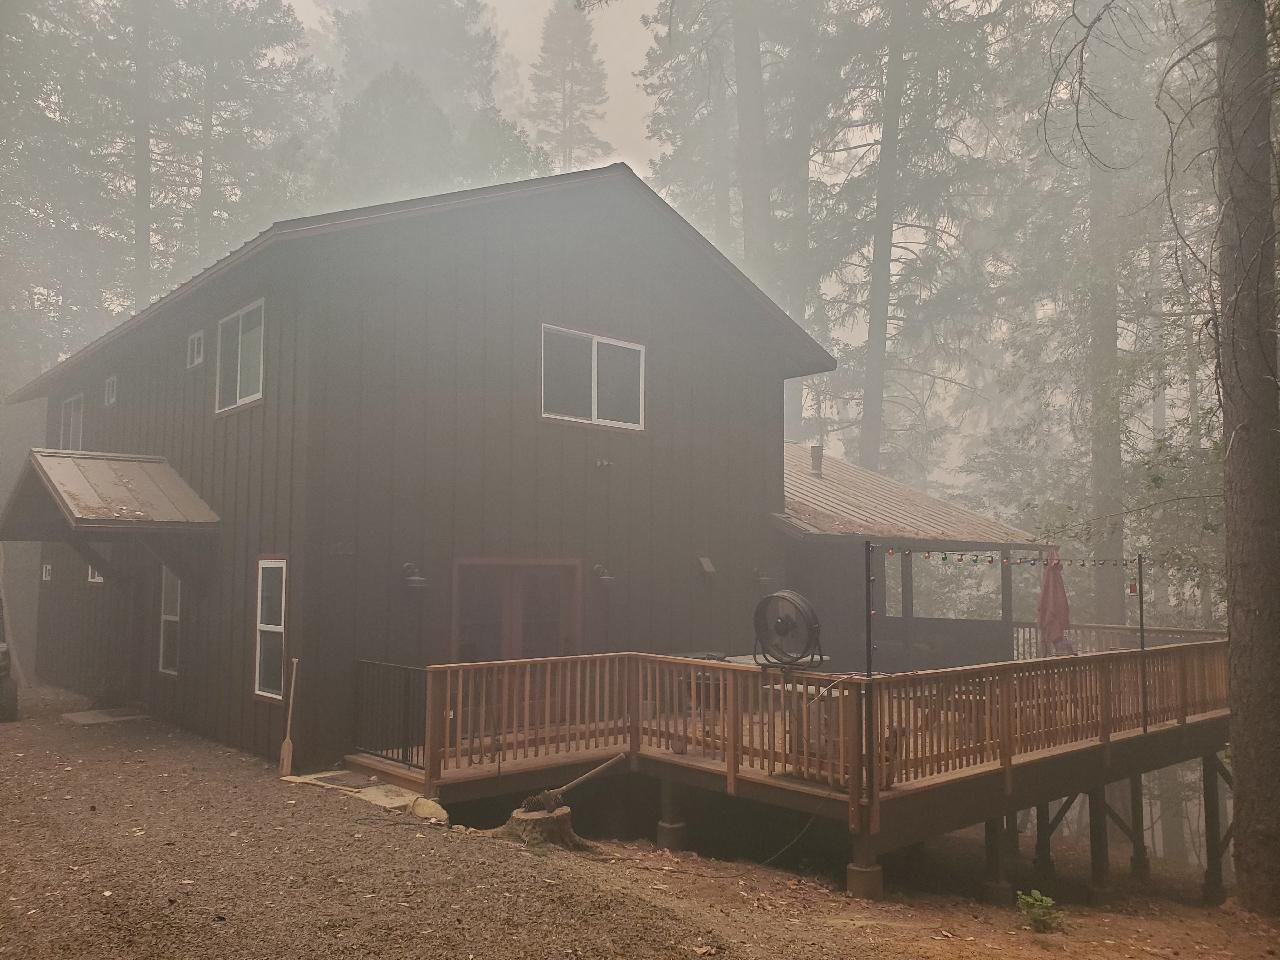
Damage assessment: no_damage